National Police Commission (Philippines)

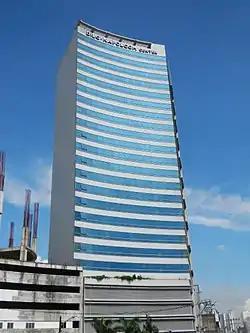
The DILG–NAPOLCOM Center, headquarters of the NAPOLCOM and its parent agency, the DILG, located at the corner of EDSA and Quezon Avenue, Quezon City, Philippines.

The NAPOLCOM traces its roots from the creation of the Police Commission (POLCOM) under "Republic Act 4864" (Police Act of 1966). It was reorganized as the National Police Commission (NAPOLCOM) in 1972.